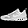
Label: Sneaker